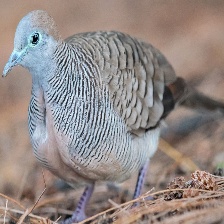
Species: ZEBRA DOVE
Scientific name: GEOPELIA STRIATA